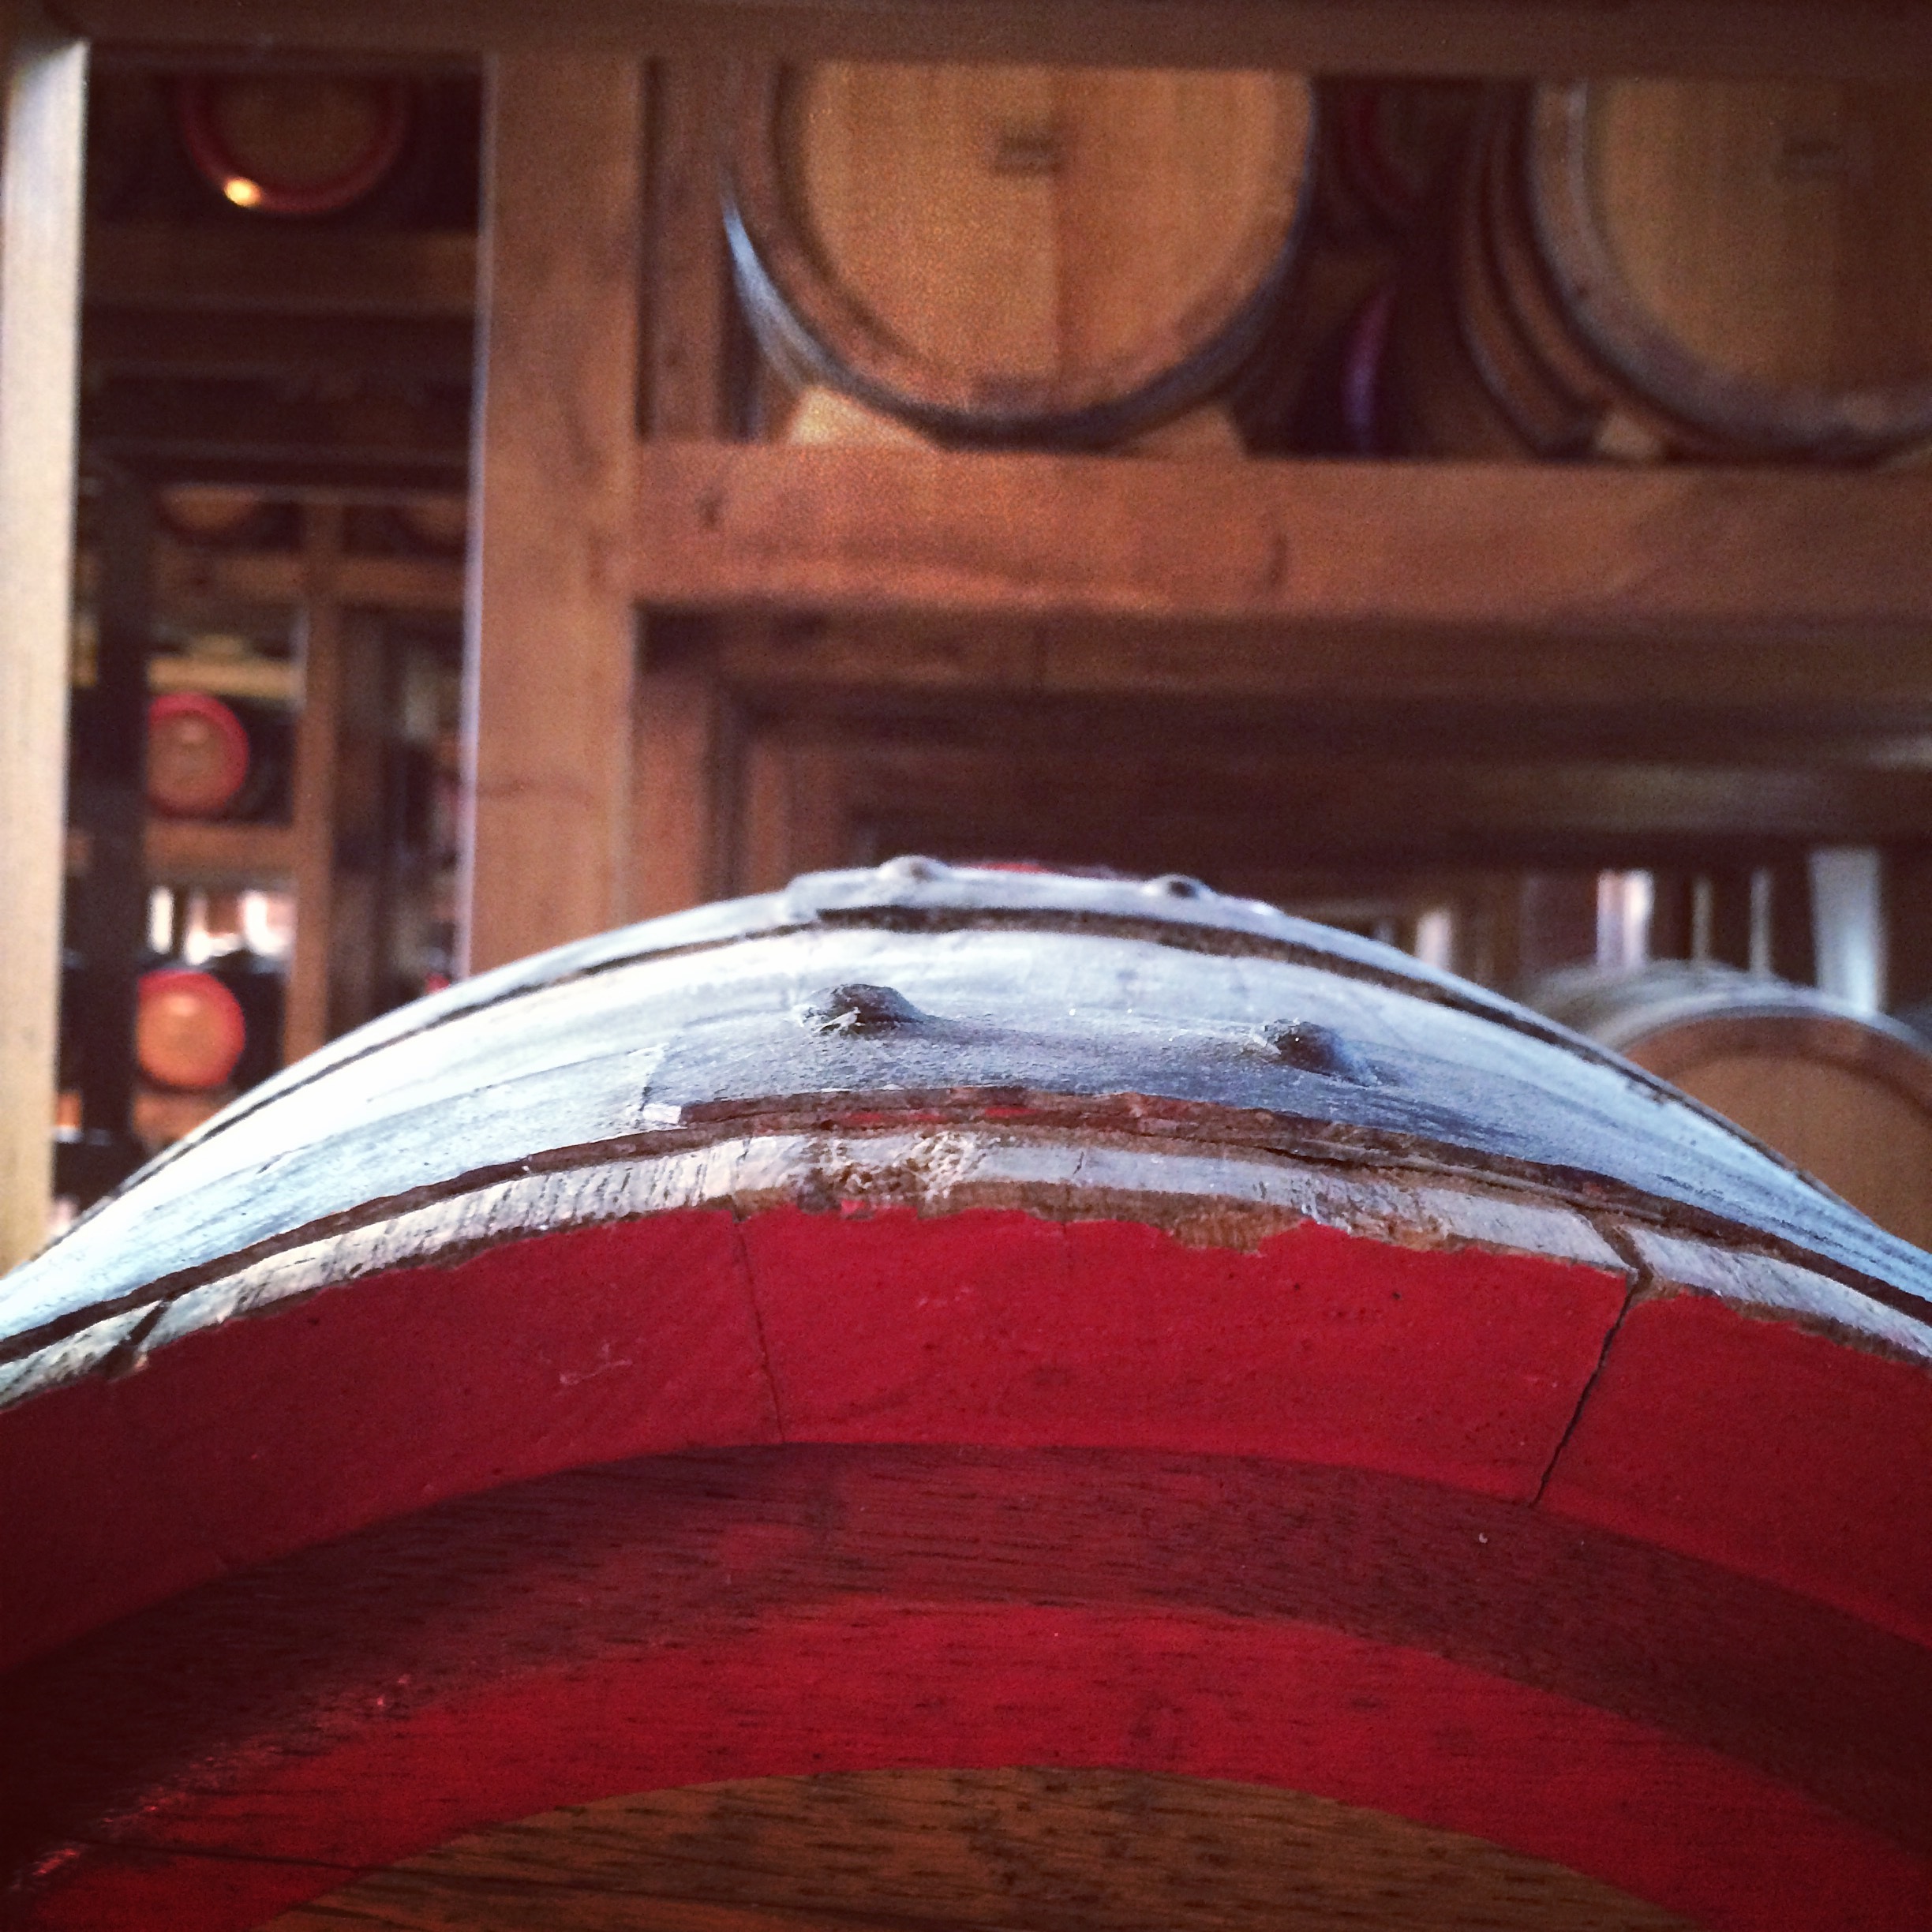
wood, window, glass, red, shape, man made object